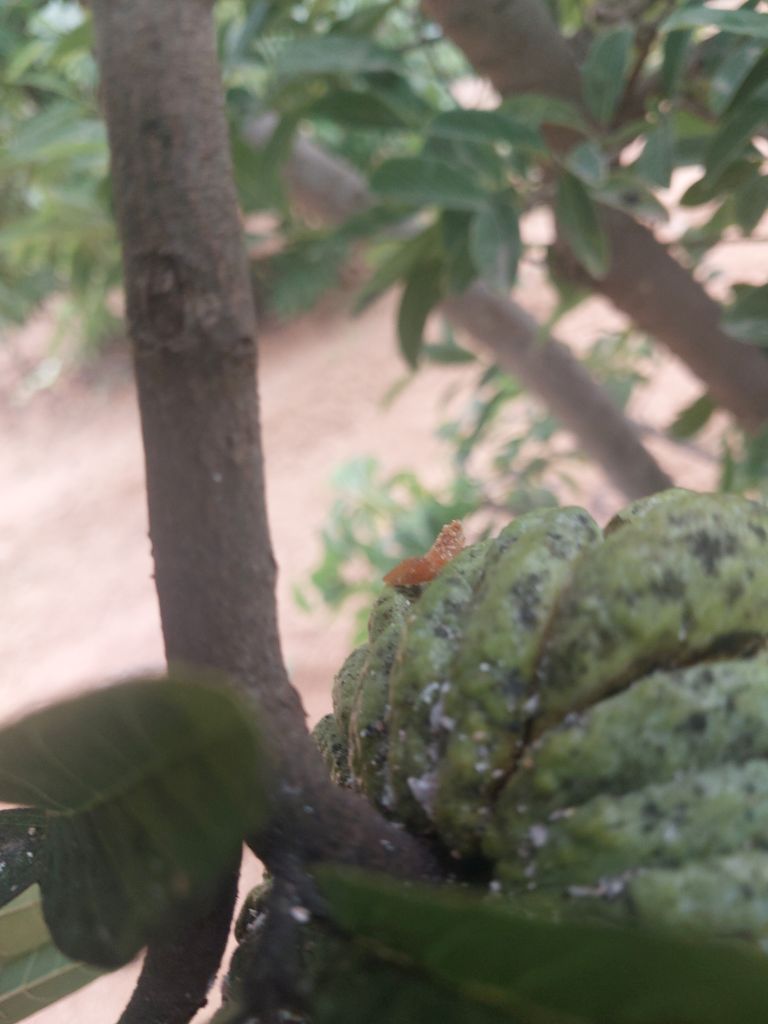
Disease label: Leaf spot on fruit